Crystal Heights

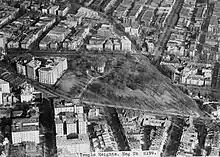
The Oak Lawn estate was one of the area's last undeveloped tracts of land.

The land where Crystal Heights was to be built was the remaining portion of a historic estate originally called Widow's Mite, and later Oak Lawn, Dean Estate, and Temple Heights. The property was acquired in 1660 and during the next 200 years, land was sold gradually until the remaining estate was around , bounded by present-day 19th Street, Columbia Road, Connecticut Avenue, and Florida Avenue. A Federal-style house was built around 1820 on the northern end of the property, just a few yards from the Treaty Oak, where it was said early settlers and members of the local Nacotchtank tribe signed a treaty. The house was later expanded and renovated into a large Second Empire building that overlooked the city.